JOB Collection

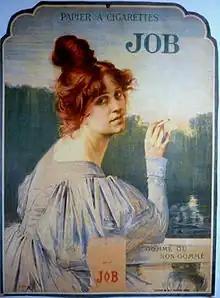
1900 Charles Léandre calendar

This is the rare 1908 postcard published for the Franco-British Exhibition in London by JOB's London office. It's a reproduction of Mucha's calendar ("Femme blonde").